Fintown railway station

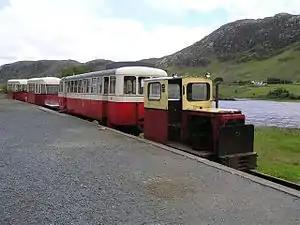
Fintown Railway train

Fintown Railway station served the village of Fintown in County Donegal, Ireland.